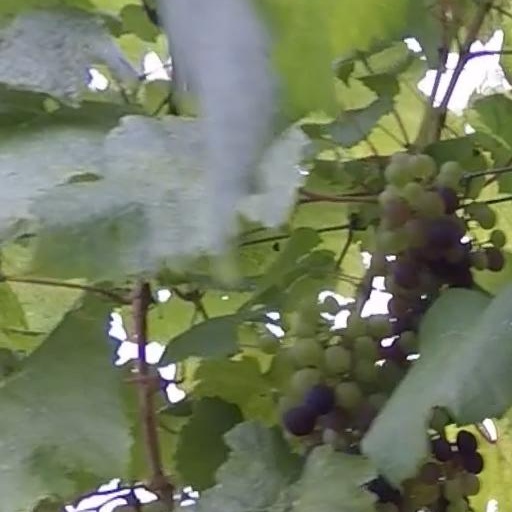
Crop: grape